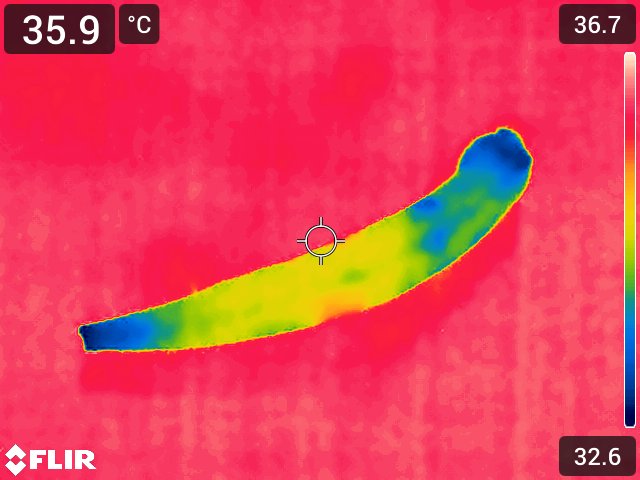
Maturity: over_matured